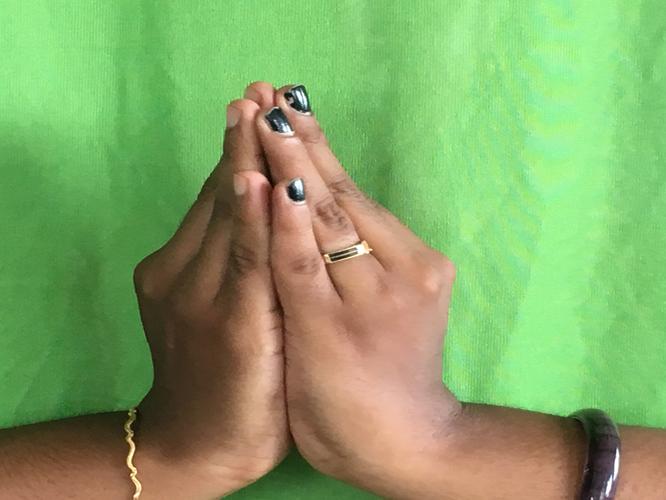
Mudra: Kapotham
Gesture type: double_hand